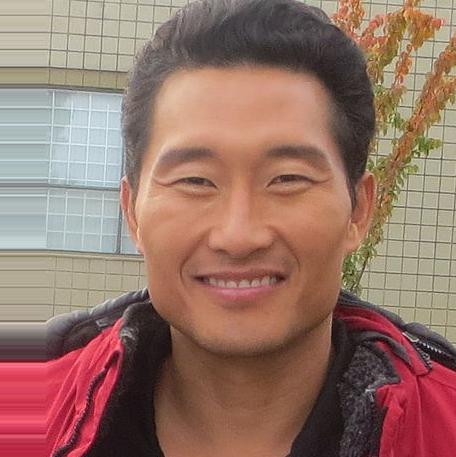
Age: 44